Henk Westbroek

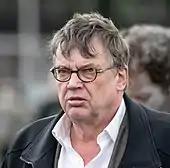
Henk Westbroek (2013)

Hendrik Otto "Henk" Westbroek (born 27 February 1952) is a Dutch radiohost, singer, songwriter and former owner of a café named 'Stairway to Heaven' in the city of Utrecht. He was also a political activist for and Leefbaar Nederland in 1998. And was vice-chair of the dutch music copyright CMO Buma/Stemra.